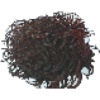
Label: Rambutan 1